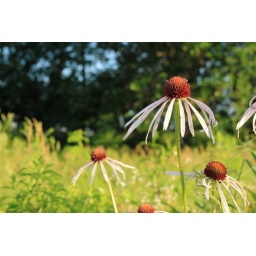
Growing in a field of flowers in eastern Saline County Kansas